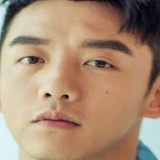
diễn viên Trịnh Khải